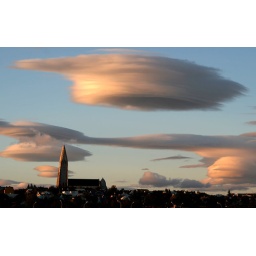
strange clouds over Reykjavik   lenticular clouds. the church tower is 79 m high